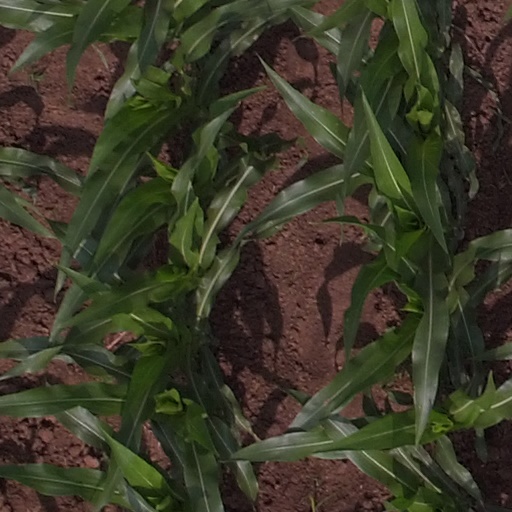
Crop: maize; corn